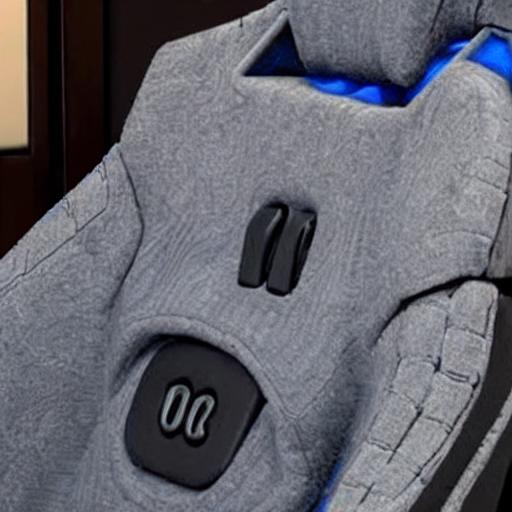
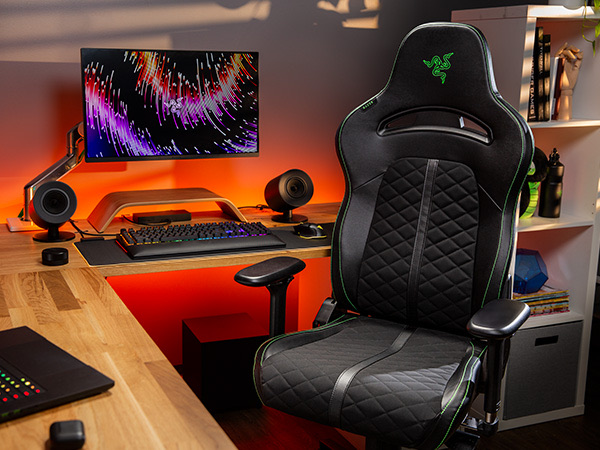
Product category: items_chair
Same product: no